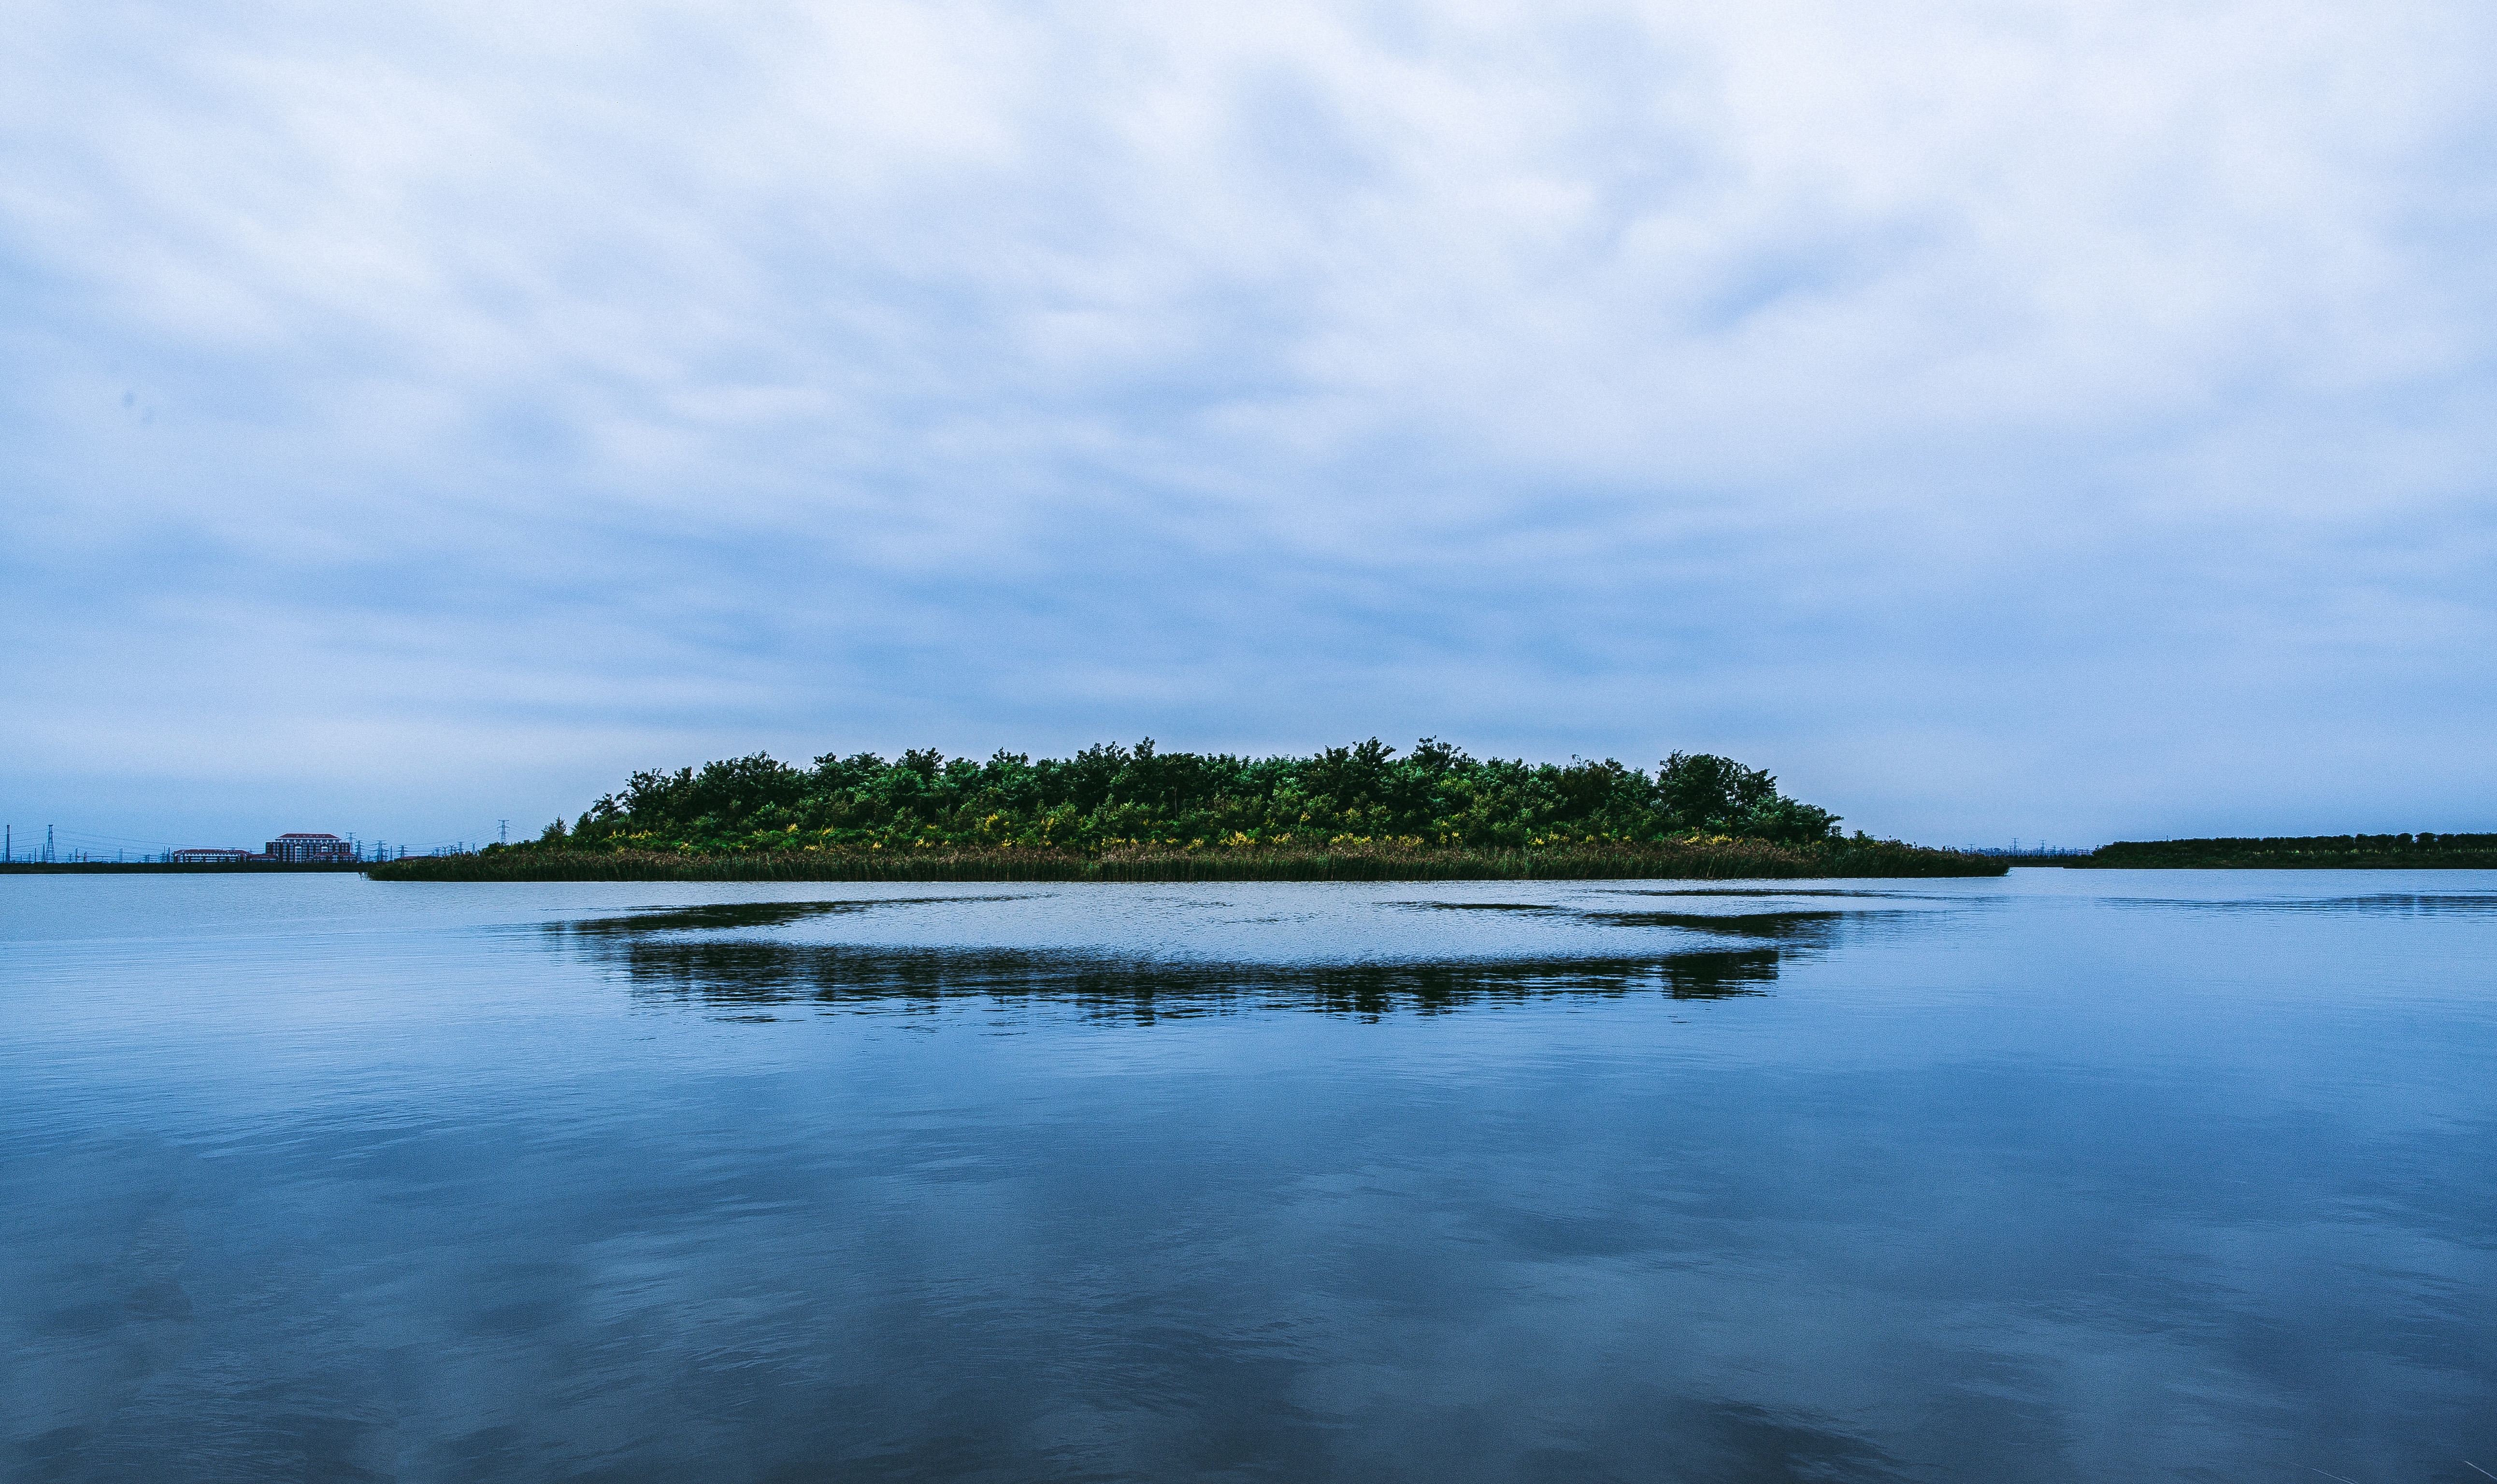
landscape, sea, coast, tree, water, nature, ocean, horizon, cloud, sky, morning, shore, lake, river, dusk, reflection, vehicle, lagoon, bay, reservoir, body of water, loch, geographical feature